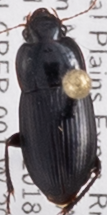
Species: Harpalus ellipsis
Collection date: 2018-04-12
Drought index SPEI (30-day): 0.25
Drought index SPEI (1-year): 0.662
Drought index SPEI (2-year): -0.142